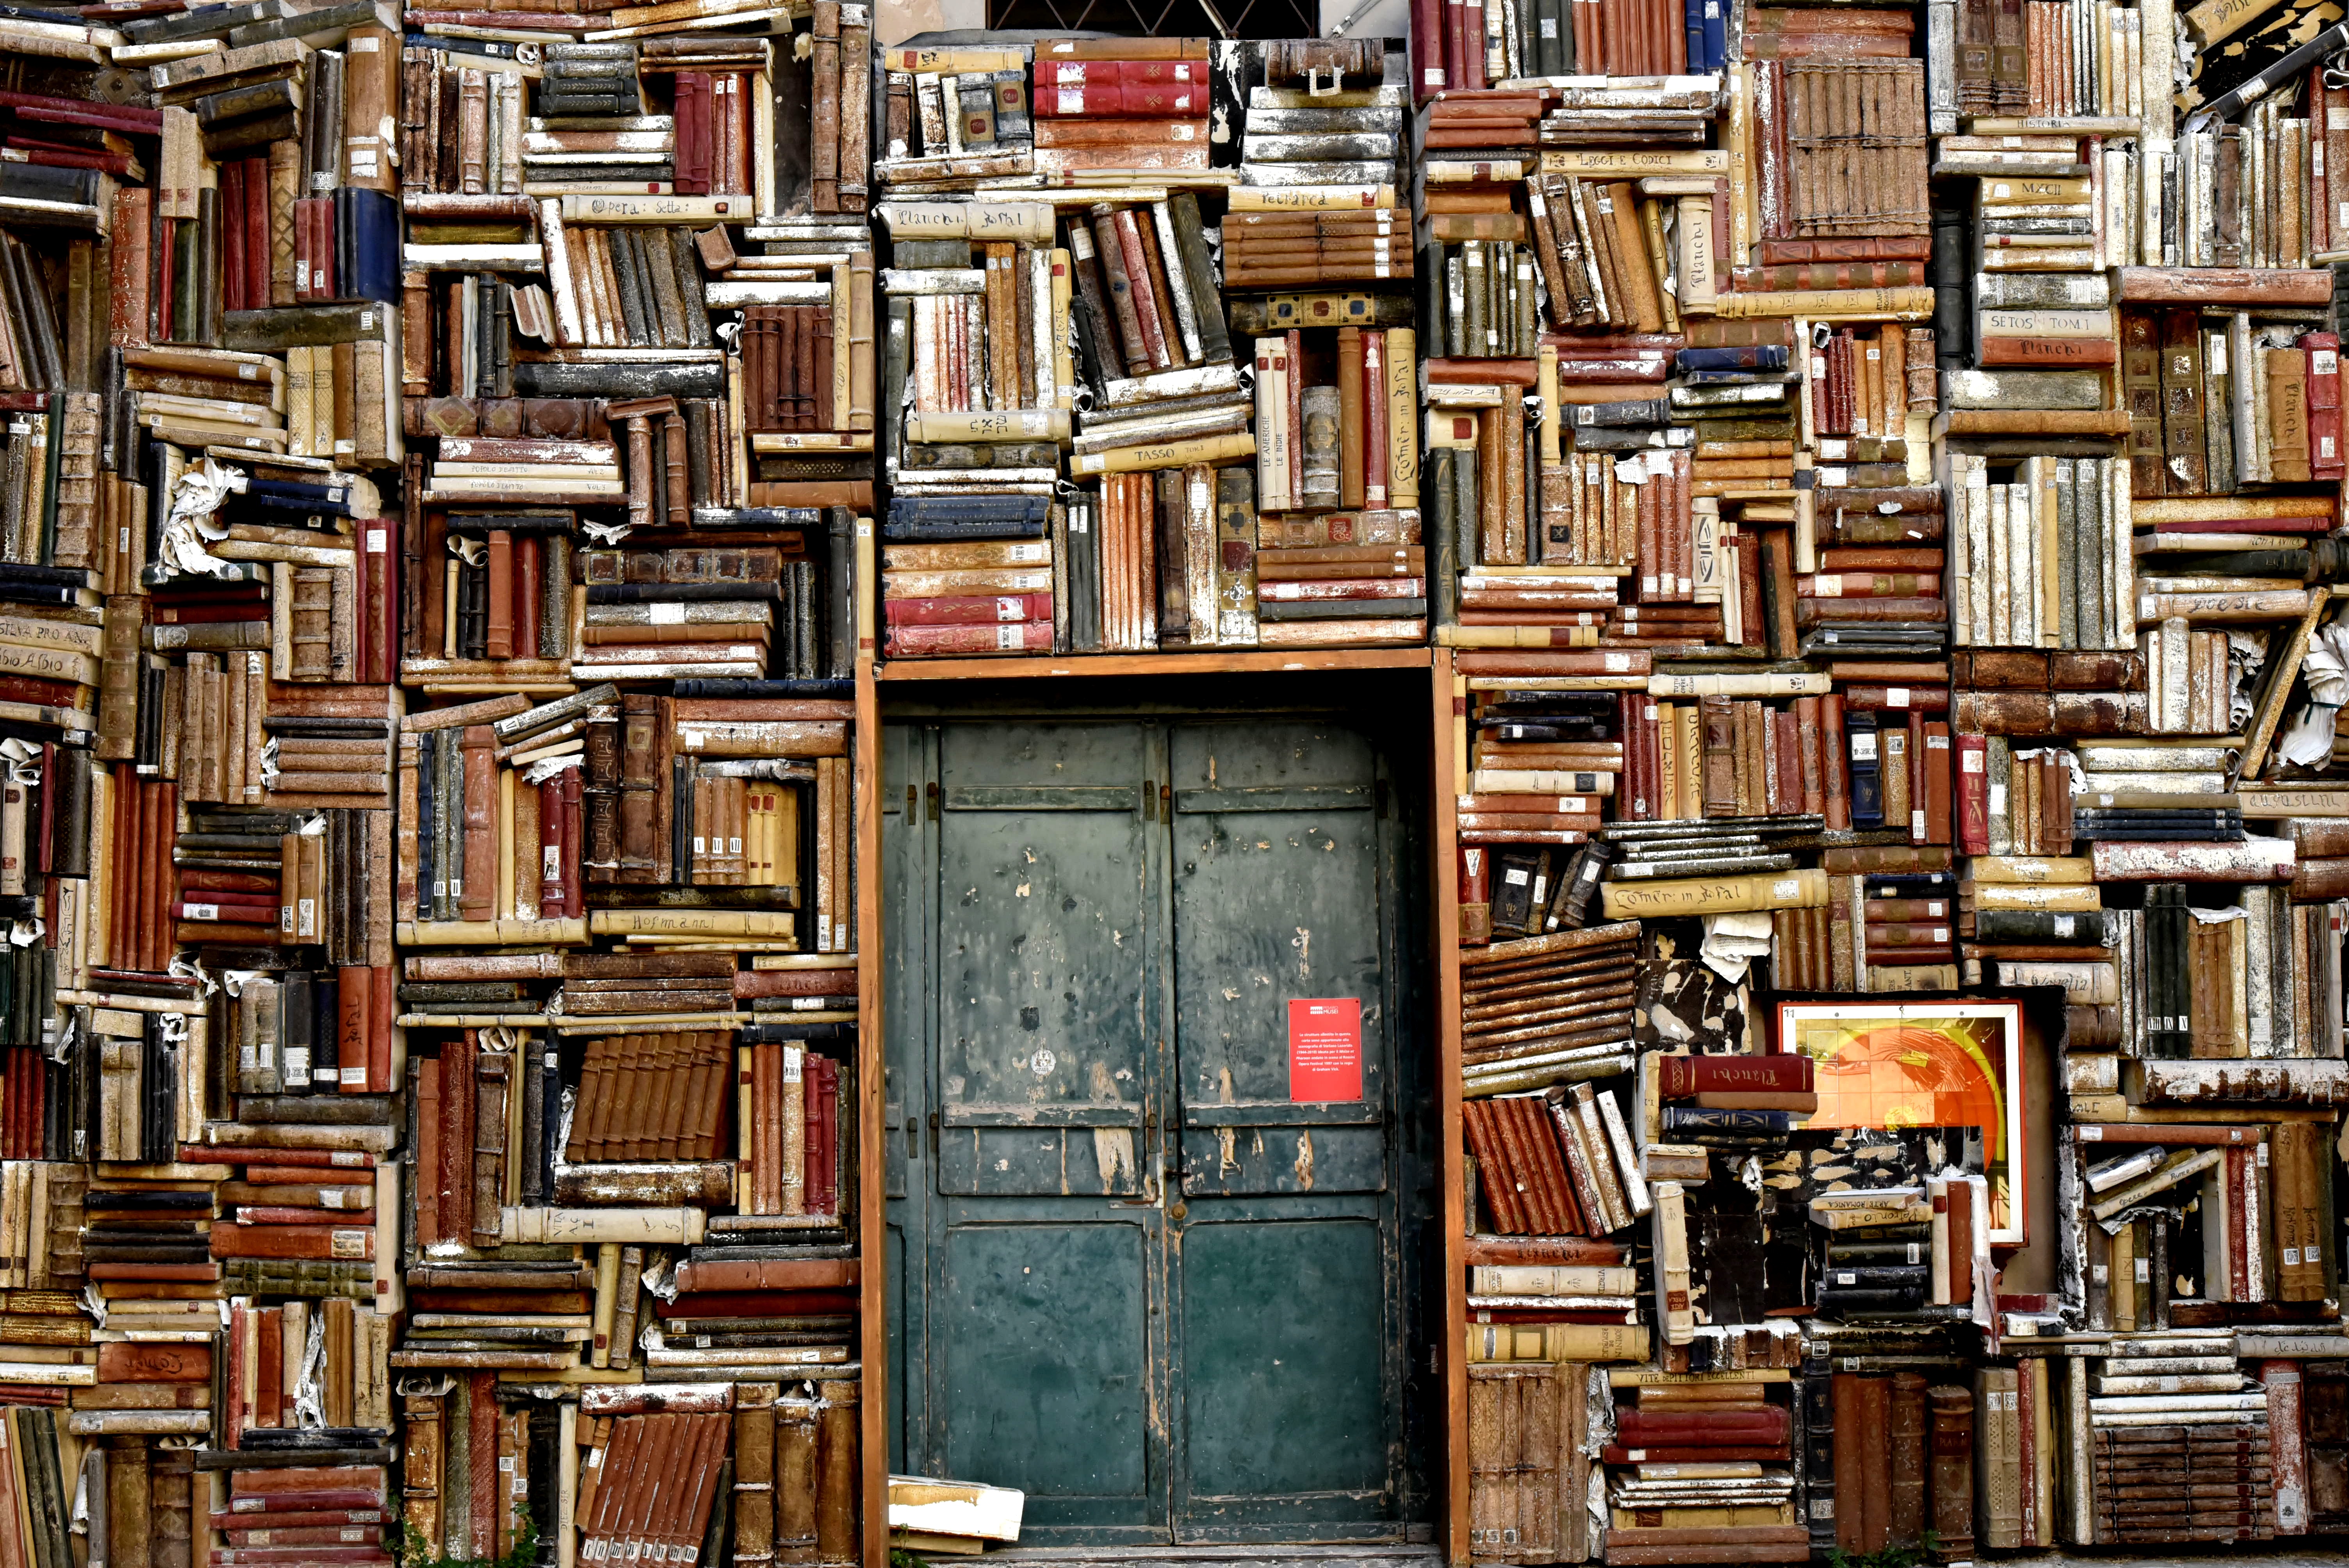
wood, city, entrance, color, italy, furniture, door, painting, art, colors, library, design, books, culture, modern art, scenography, flooring, brands, polystyrene, pesaro, bookselling